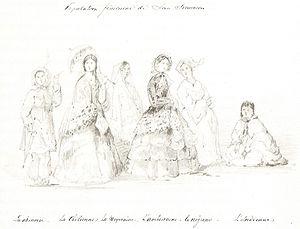
Population féminine de San Francisco: La chinoise, la chilienne, la mexicaine, l'américaine, la négresse, l'indienne"